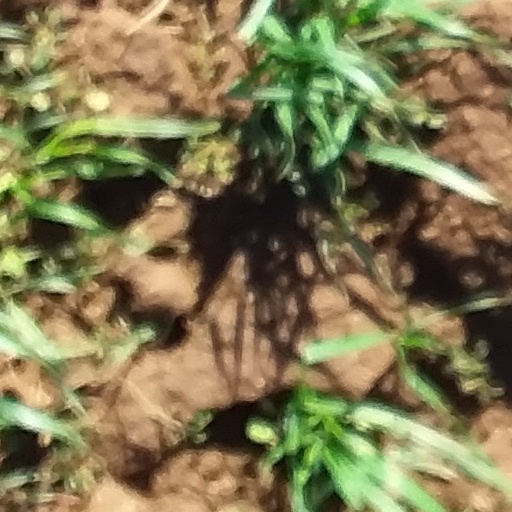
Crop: wheat